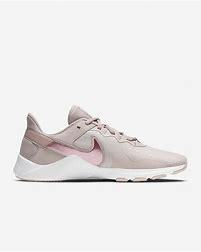
Brand: Nike
Model: Legend Essential 2